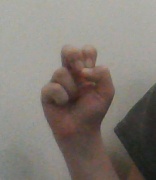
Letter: gaaf